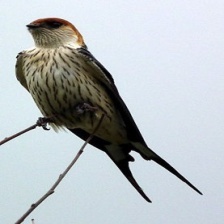
Species: STRIPPED SWALLOW
Scientific name: CECROPIS ABYSSINICA